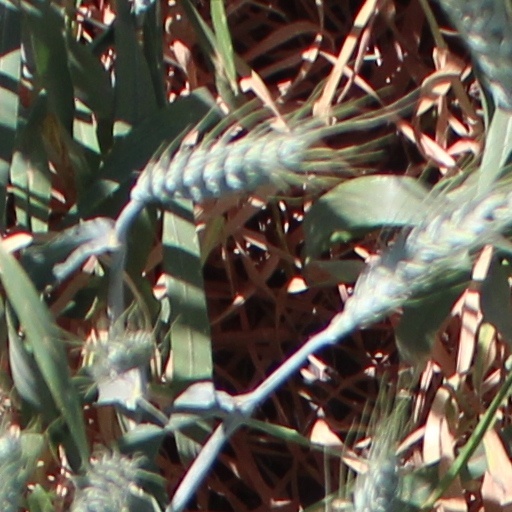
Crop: wheat